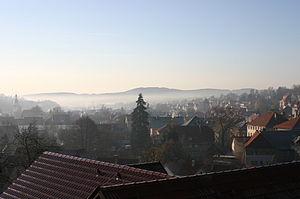
Steinbach-Hallenberg est une commune de Thuringe, dans l'arrondissement de Schmalkalden-Meiningen, en Allemagne.